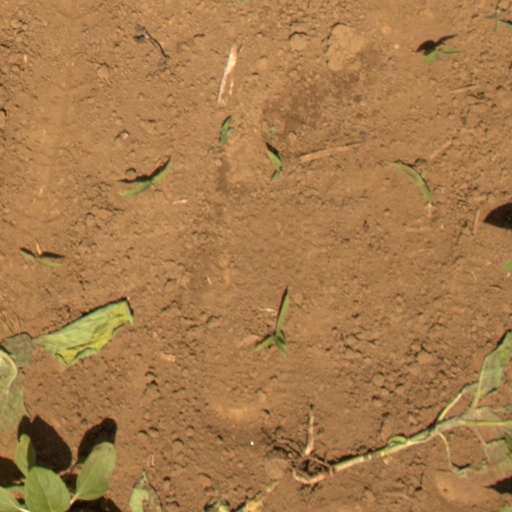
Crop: Jerusalem artichoke